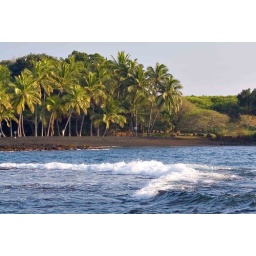
Hawaii black sand beach in the morning